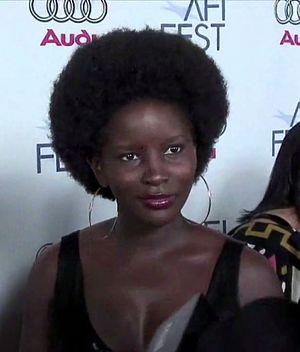
Nana Hill Kagga Macpherson, née le 6 avril 1979, est une actrice, cinéaste, créatrice de contenu, scénariste, mais aussi ingénieure ougandaise, connue notamment pour ses rôles d’actrices et les émissions de télé qu’elle a créée et présentée.